Describe the emotion expressed in this image:  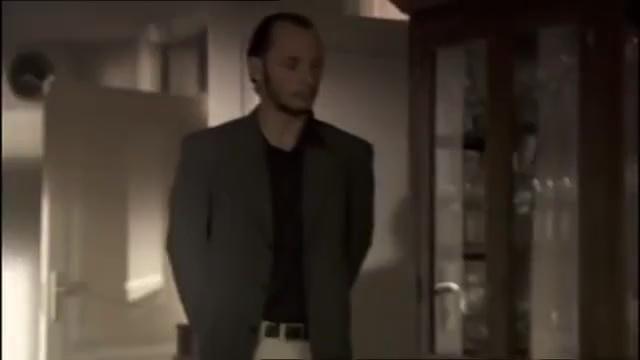
This person displays Suffering, valence and arousal with low intensity.